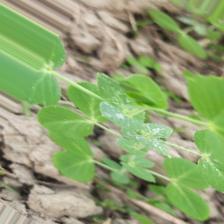
Label: Powdery Mildew